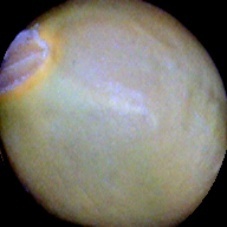
Label: Immature